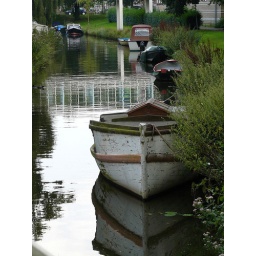
A row of boats line a river in Denmark.